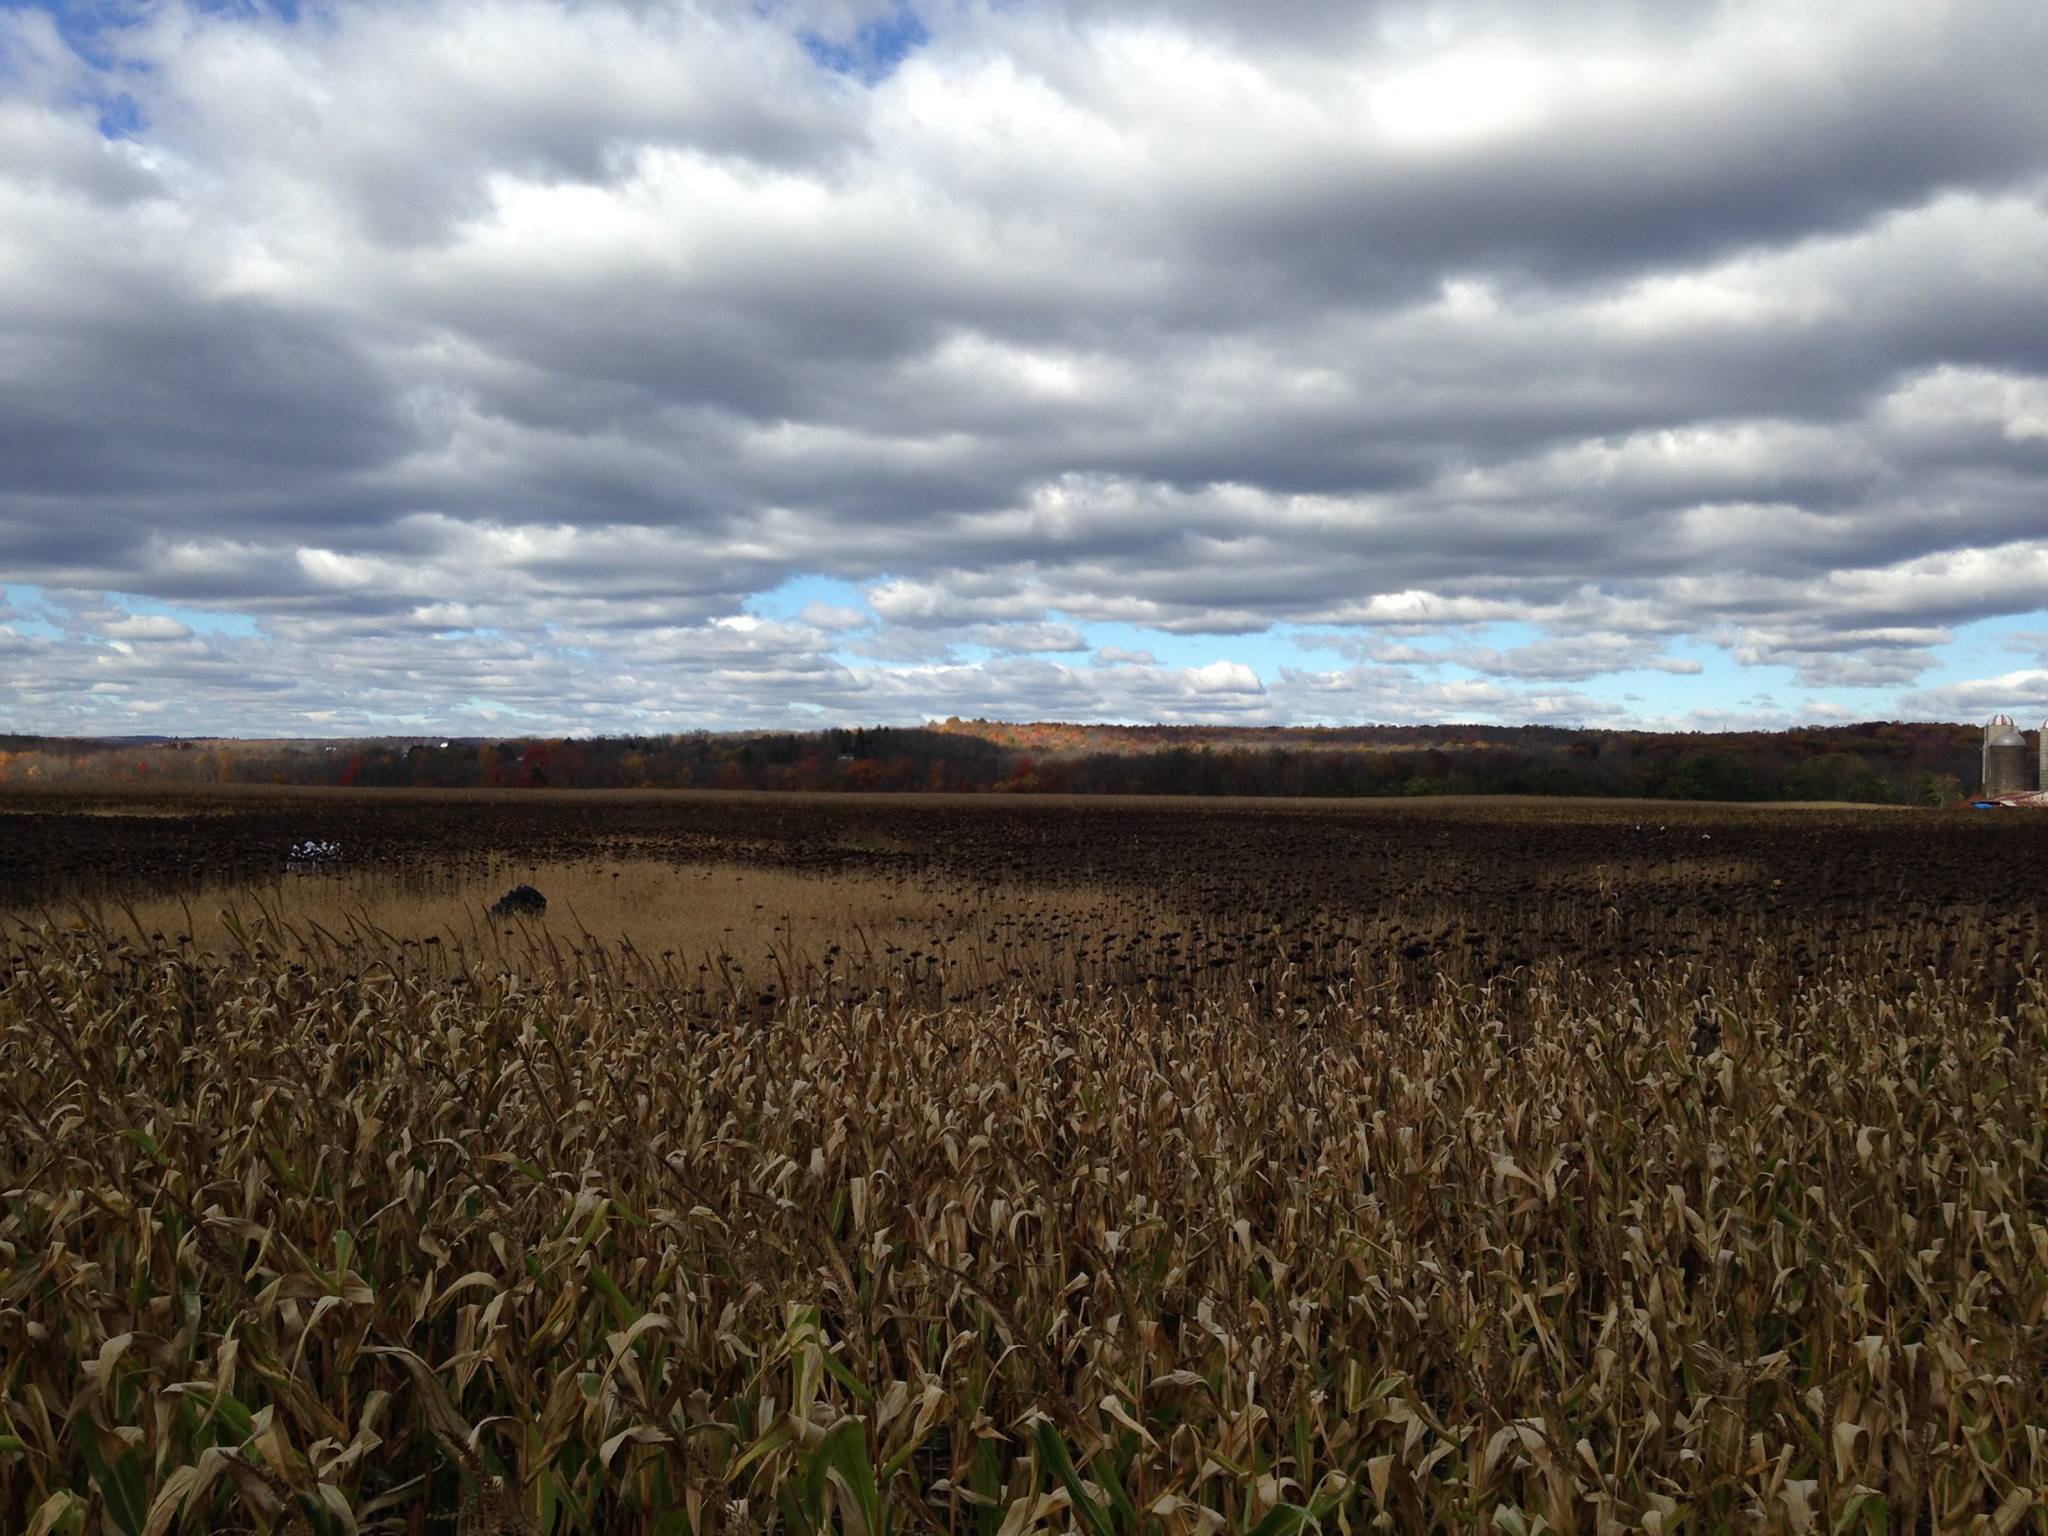
landscape, nature, grass, horizon, marsh, cloud, plant, sky, field, farm, meadow, wheat, prairie, fall, flower, rural, food, crop, autumn, corn, soil, agriculture, plain, farmland, agricultural, grassland, cornfield, county, october, ecosystem, steppe, rural area, grass family